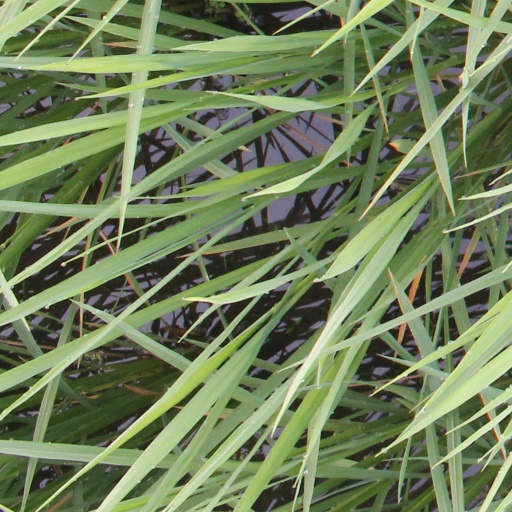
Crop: rice